María Luisa Manrique de Lara y Gonzaga

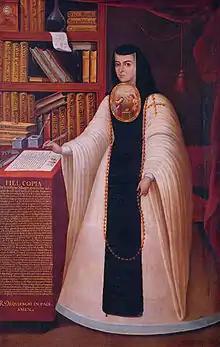
Portrait of Sor Juana Inés de la Cruz, XVIII century copy of canvas by Juan Carreño de Miranda, originally painted in 1680

She was the patron of Juana Inés de la Cruz and she supported the nun and had her works published in Spain